IC2MP

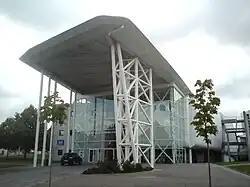
ENSIP where a part of the laboratory is

The IC2MP (Institute of Chemistry of Poitiers : Materials and Natural Resources) is a multidisciplinary French joint research unit of the University of Poitiers (France) and the CNRS.